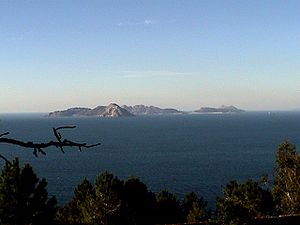
Illas Atlánticas de Galicia Nationalpark
Islas Cíes set fra Monte Ferro
Illas Atlánticas de Galicia Nationalpark er den eneste nationalpark i den spanske autonome region Galicien. Den består af arkipelaget Cíes, Ons, Sálvora og Cortegada. Parken dækker et landareal på 1.200 hektar og et havareal på 7.200 ha. Det er den tiende mest besøgte nationalpark i Spanien, og var den trettende nationalpark der blev etableret i landet.